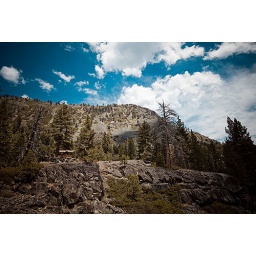
the weather cleared, so we hit the trail to grass lake in desolation wilderness